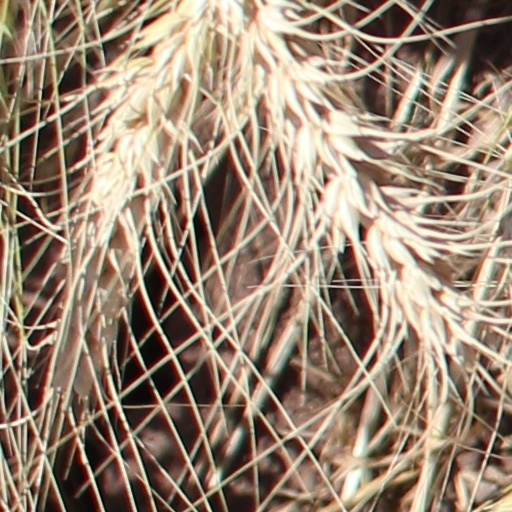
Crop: wheat